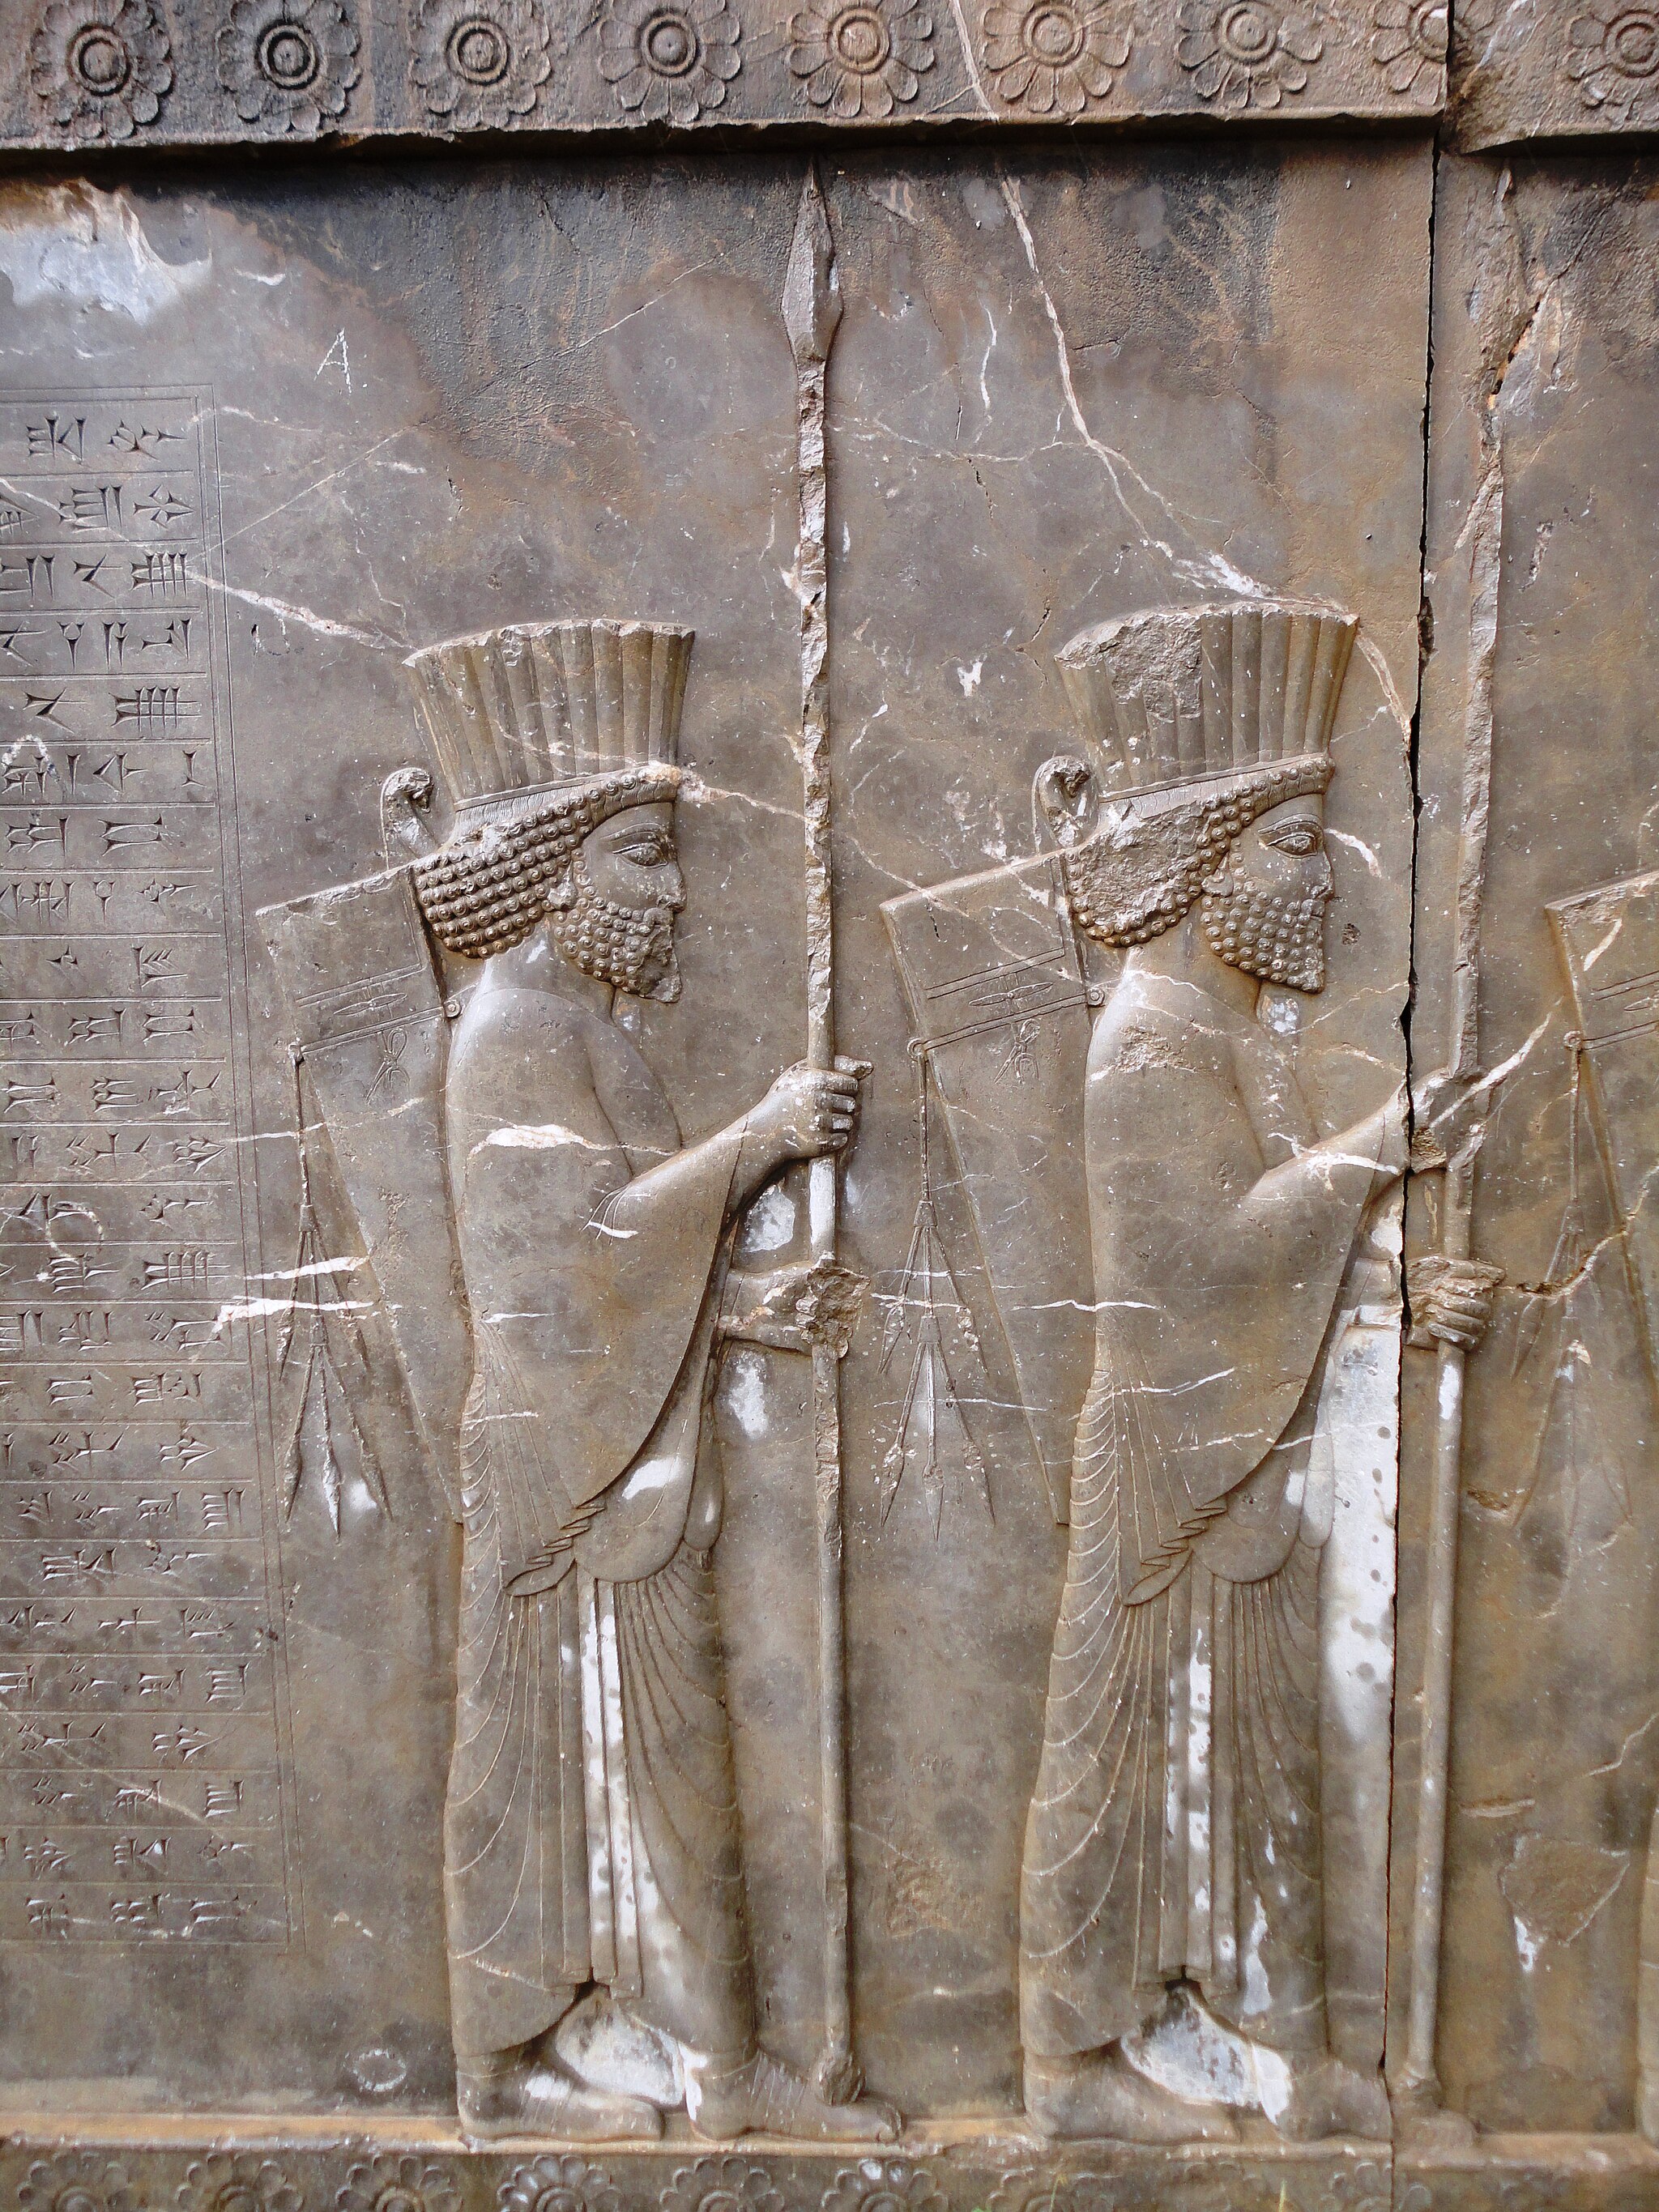
Title: PPersepolis
Description: sculptor in Persepolis
Date: 2011-11-28
Categories: Taken with Sony DSC-W350, Self-published work, Reliefs of Achaemenid warriors in Persepolis